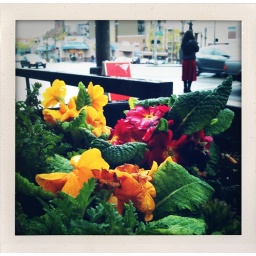
Ballard, Wash. on 15th, the window box at Tully's. Rain in March in Seattle = coffee.